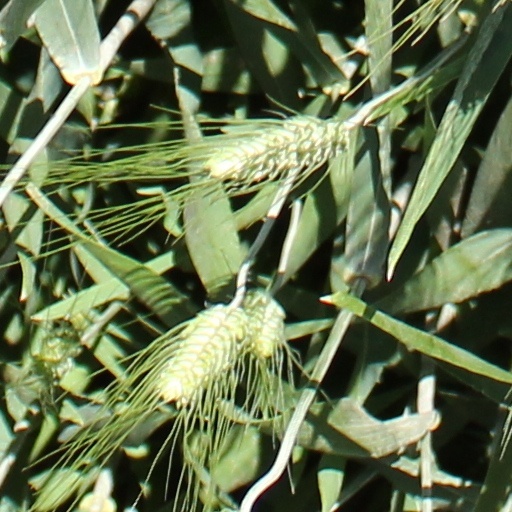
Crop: wheat